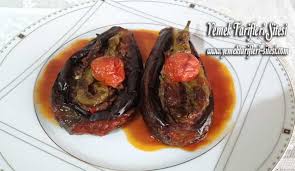
Yemek: karniyarik